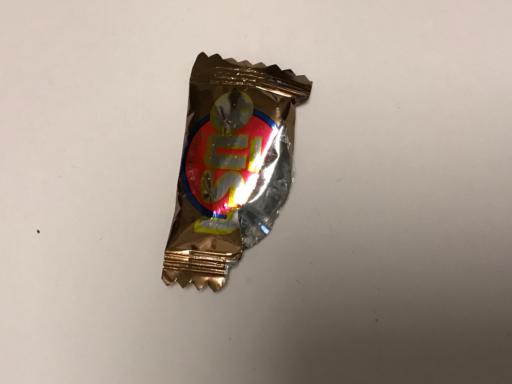
Label: plastics